Orey Pandu

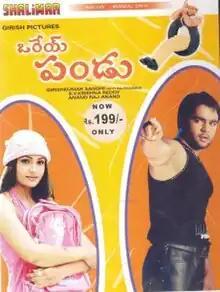
DVD cover

Orey Pandu is a 2005 Indian Telugu-language romantic drama film directed by S. V. Krishna Reddy and starring Sachin and Sandali Sinha. The film is a remake of the Hindi film "Koi... Mil Gaya" (2003). The ET in that film is replaced with a sage. The music is composed by Anand Raj Anand. After the film's failure, Joshi ventured into Bollywood films.